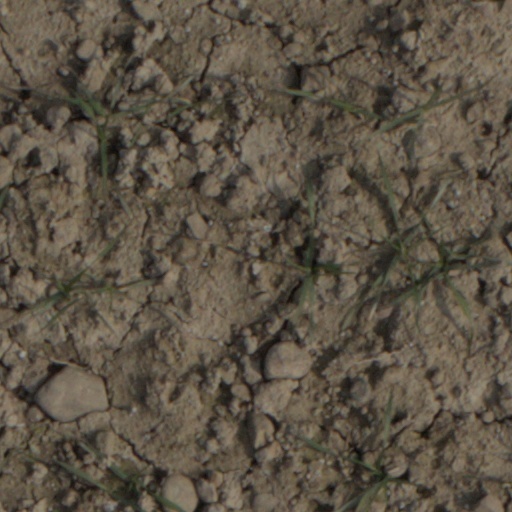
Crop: wheat